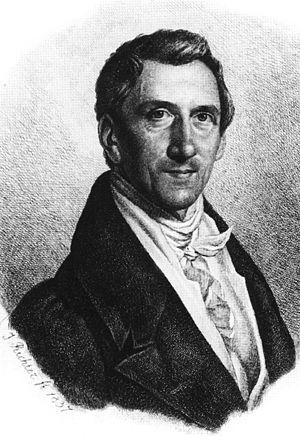
Ludolph Christian Treviranus est un naturaliste allemand, né le 18 septembre 1779 à Brême et mort le 6 mai 1864 à Bonn.